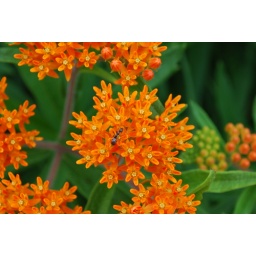
A little ant crawling on an orange flower in Lake Geneva.